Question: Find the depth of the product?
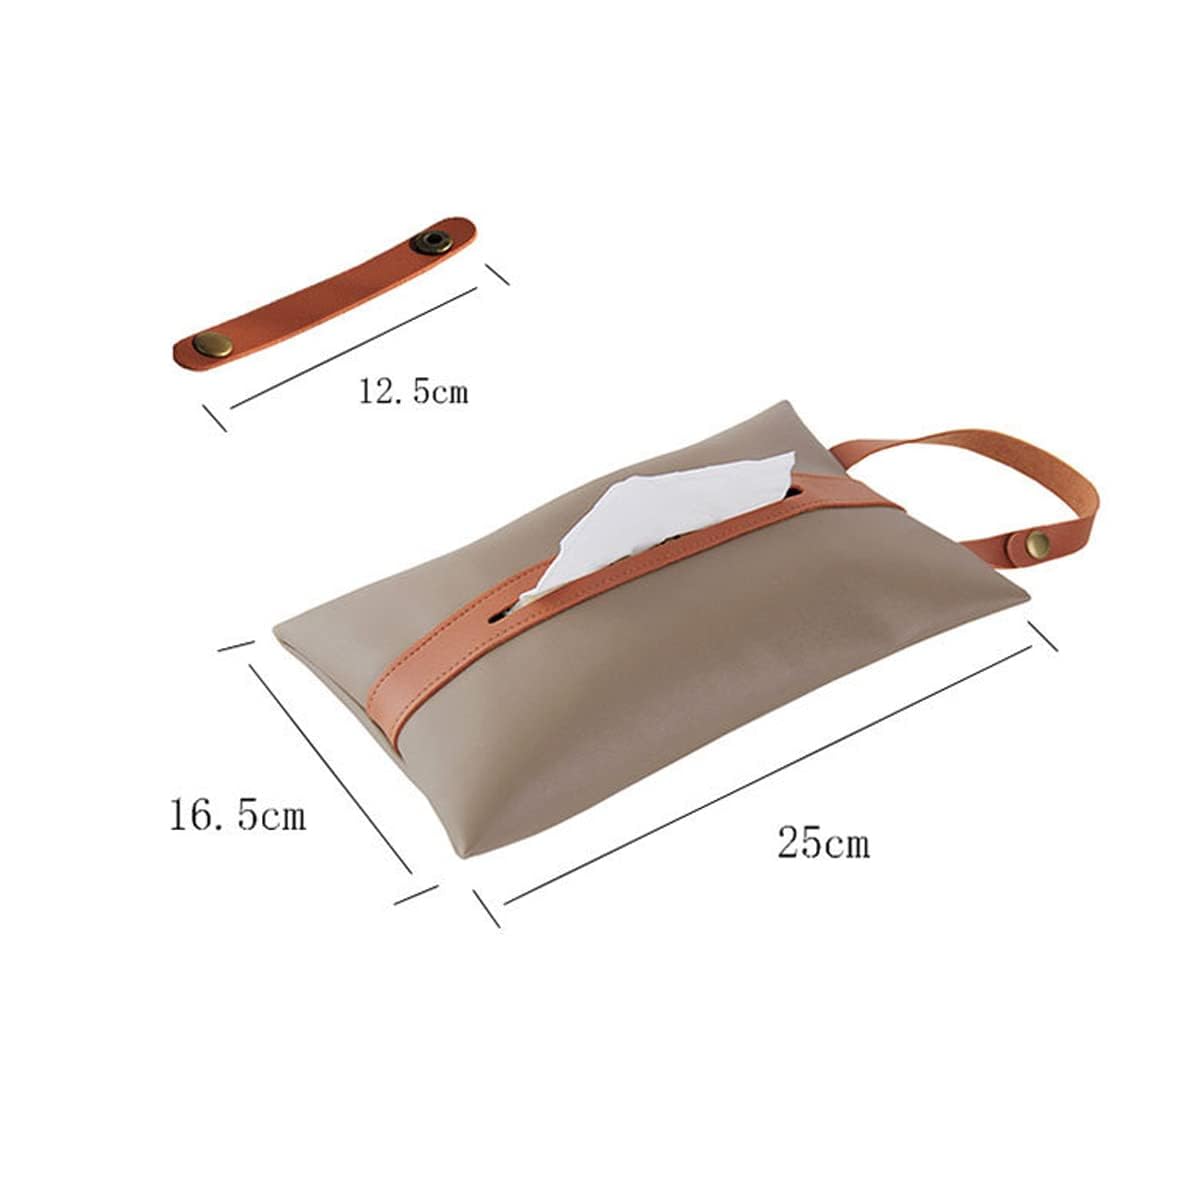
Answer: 25.0 centimetre